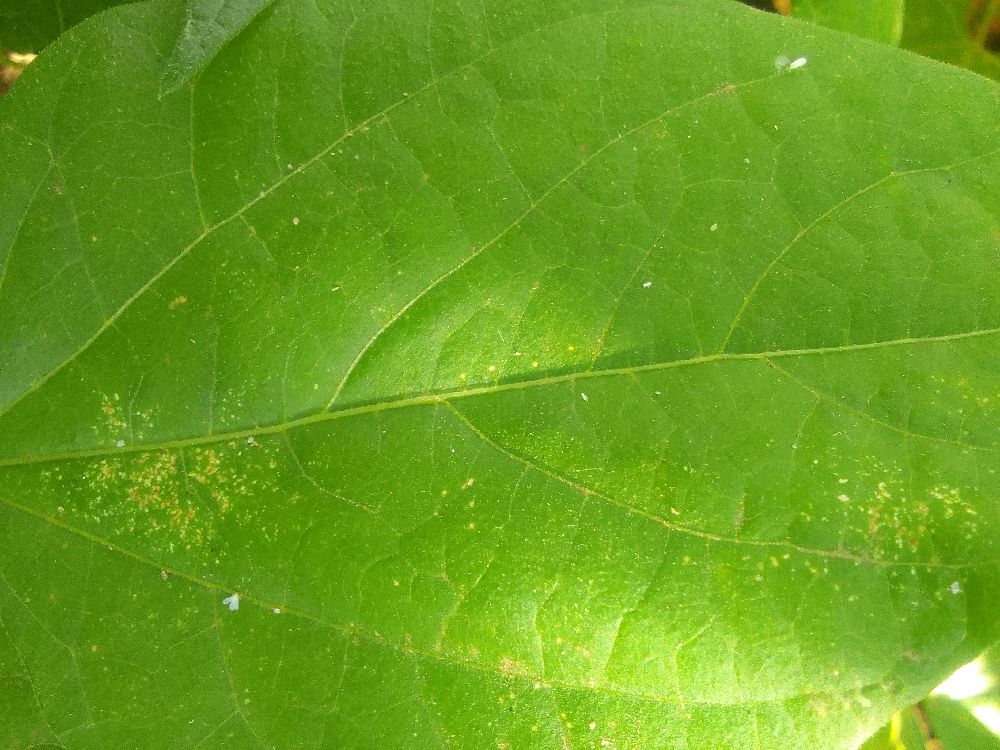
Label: healthy